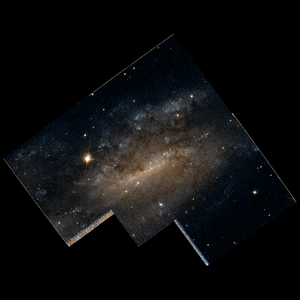
NGC 2427 est une galaxie spirale intermédiaire de type magellanique située dans la constellation de la Poupe à environ 44 millions d'années-lumière de la Voie lactée. Elle a été découverte par l'astronome britannique John Herschel en 1835.